Barra da Tijuca

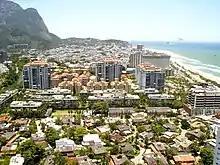
Houses in Barra da Tijuca

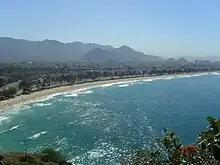
View of Recreio dos Bandeirantes, Barra da Tijuca, from Pontal's Island

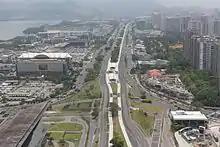
Avenida das Américas

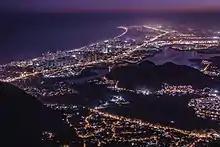
Barra da Tijuca at night

Jardim Oceânico (Portuguese: Ocean Garden) is a subdistrict of Barra da Tijuca. Predominantly formed by three-story buildings It is an area similar to the South Zone of Rio de Janeiro. As part of the preparations for the Rio 2016 Olympics, a subway station was opened in the neighborhood. The mainly residential area is also home to several bars and restaurants on the Olegario Maciel and Erico Verissimo streets.